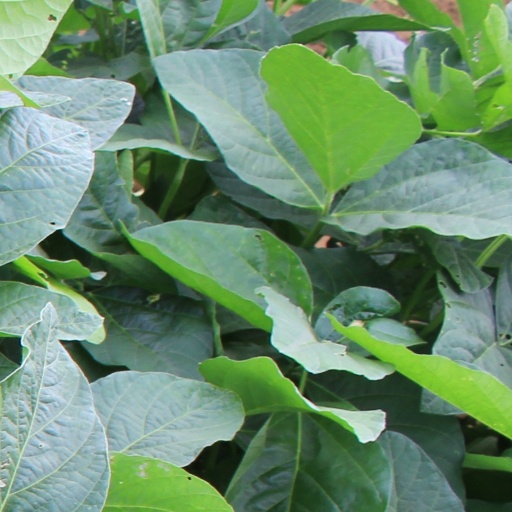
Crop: soybean